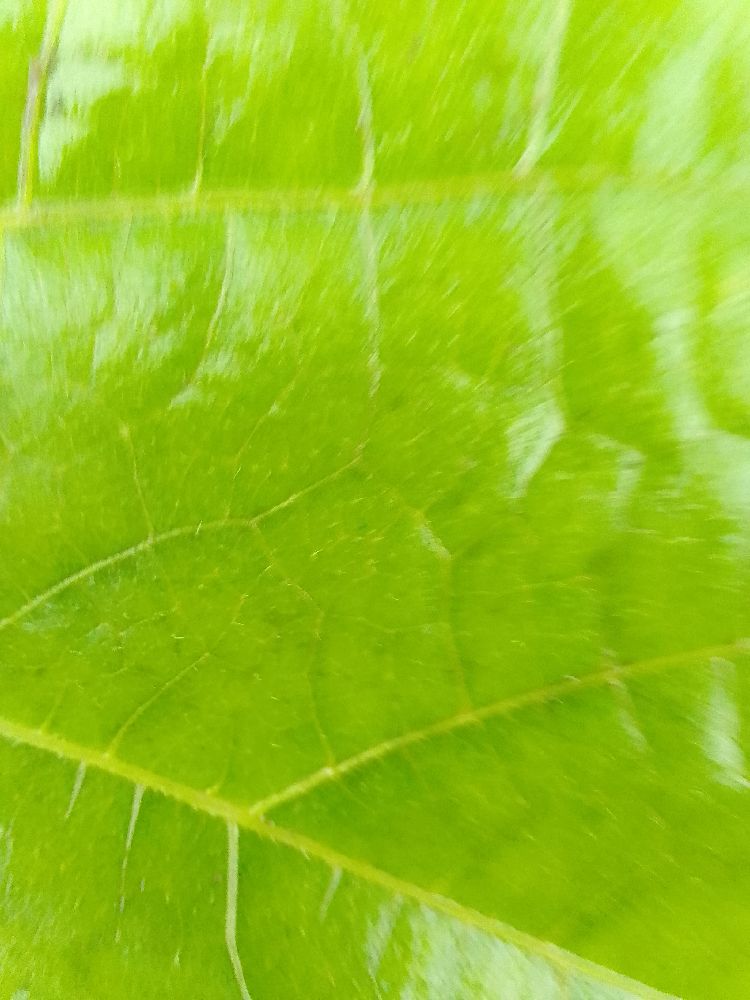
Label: healthy